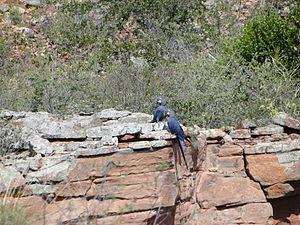
L'Ara de Lear ou Ara cobalt appartient au genre Anodorhynchus, tout comme l'Ara hyacinthe dont il est très proche. L'espèce est nommée d'après l'artiste, ornithologue et poète britannique Edward Lear.